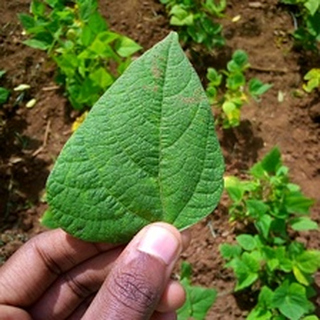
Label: healthy_bean